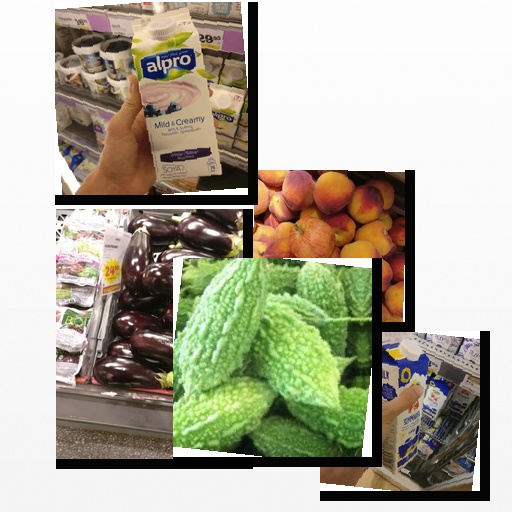
Food items: eggplant, bitter_gourd, blueberry_soy_yogurt, peach, sour_milk